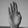
ASL letter: B